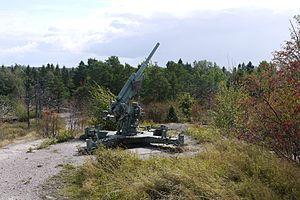
Lauttasaari, terme finnois signifiant en français « Île du Bac », en suédois Drumsö, est une île du golfe de Finlande située à l'ouest du centre-ville d'Helsinki, la capitale finlandaise. Elle constitue avec quelques îlots avoisinants un quartier et un district de cette municipalité, dont elle dépend administrativement. Avec plus de 20 000 habitants, c'est la deuxième île la plus peuplée du pays.